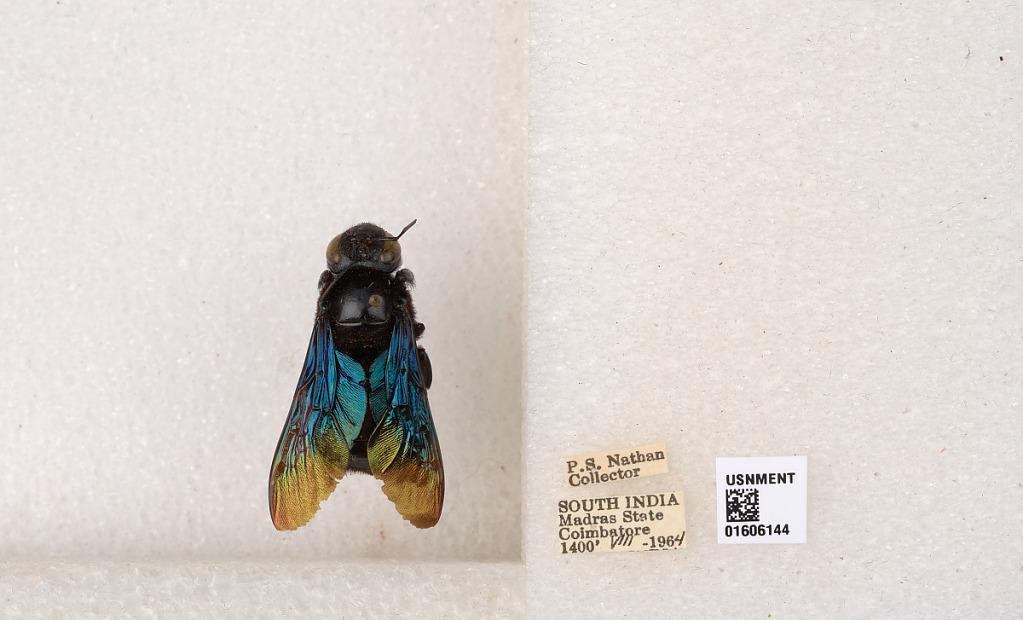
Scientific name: Xylocopa (Biluna) auripennis auripennis Lepeletier
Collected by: P. Nathan
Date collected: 1964-8-1
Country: India
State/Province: Tamil Nadu
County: Coimbatore
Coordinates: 10.9955, 76.9034